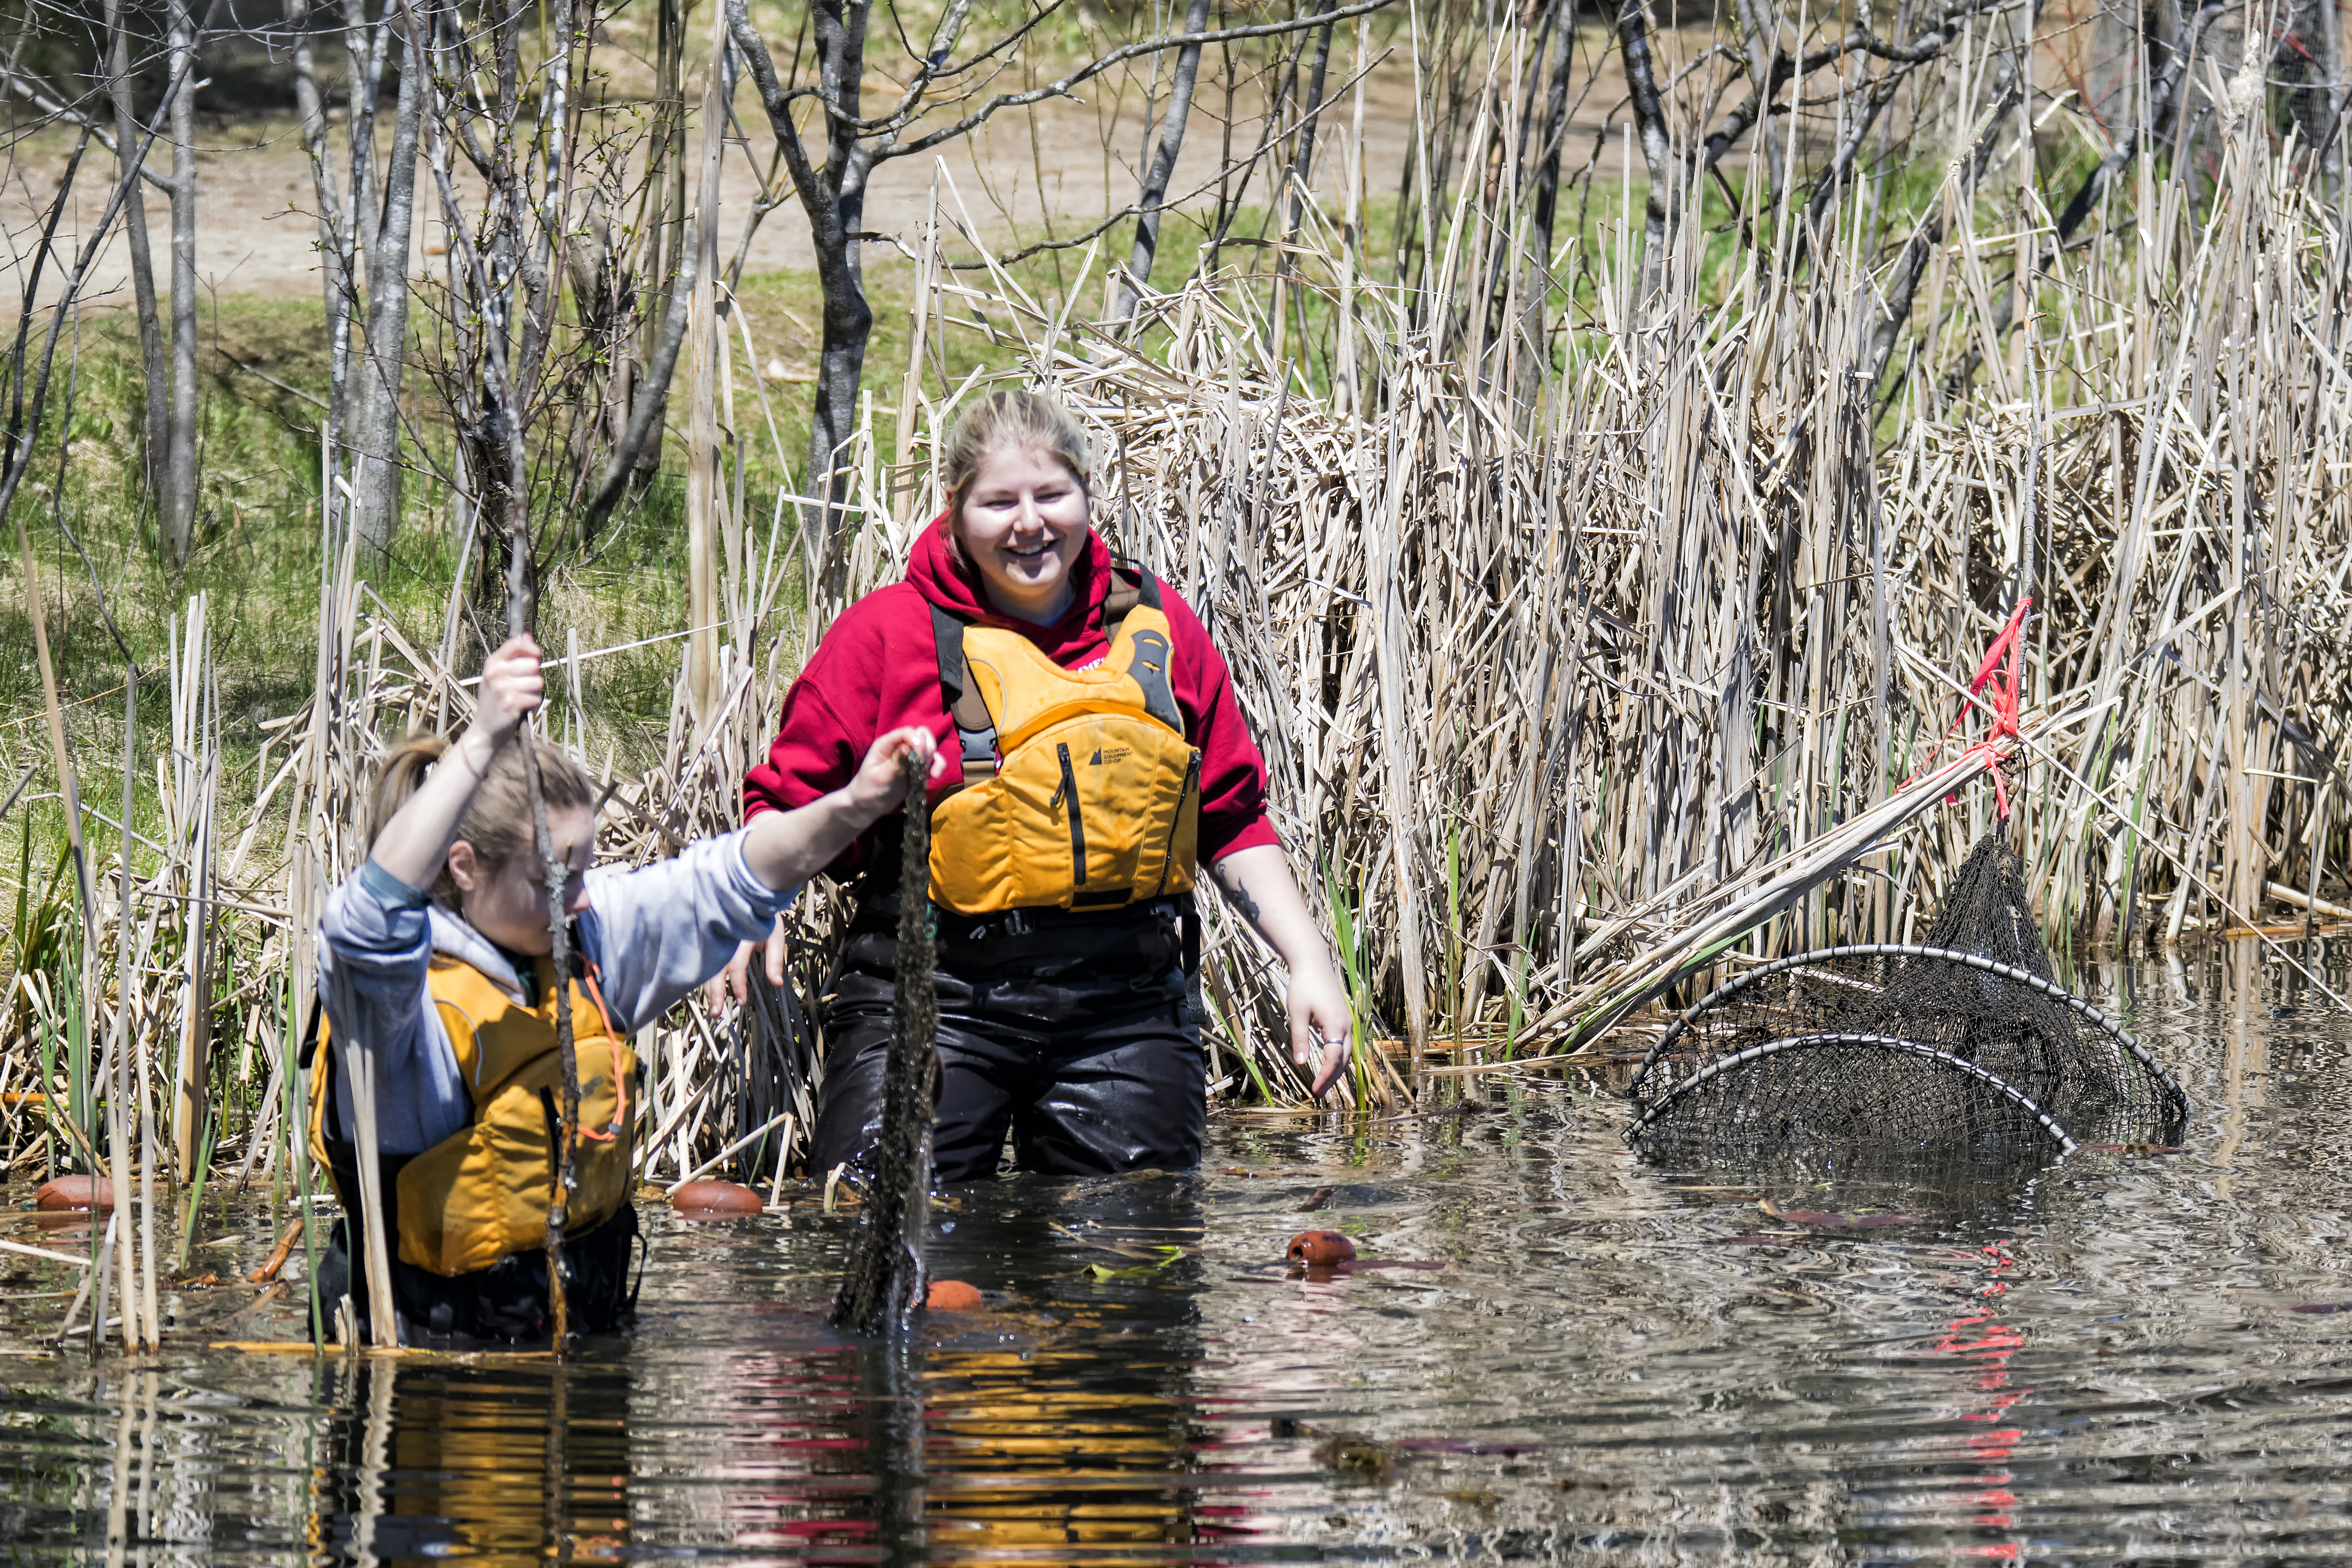
person, boat, river, vehicle, waterway, canada, wetland, quebec, personne, sherbrooke, raft